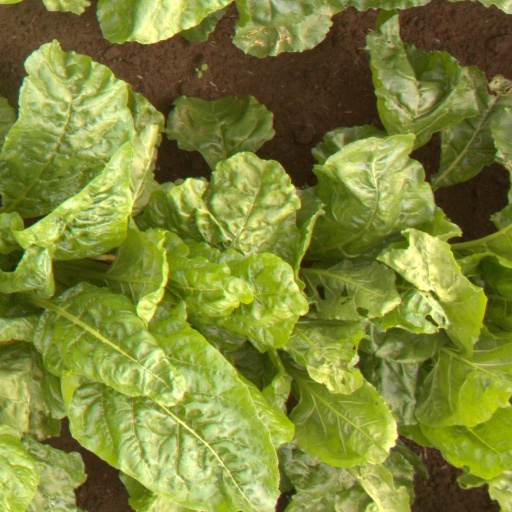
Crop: sugar beet